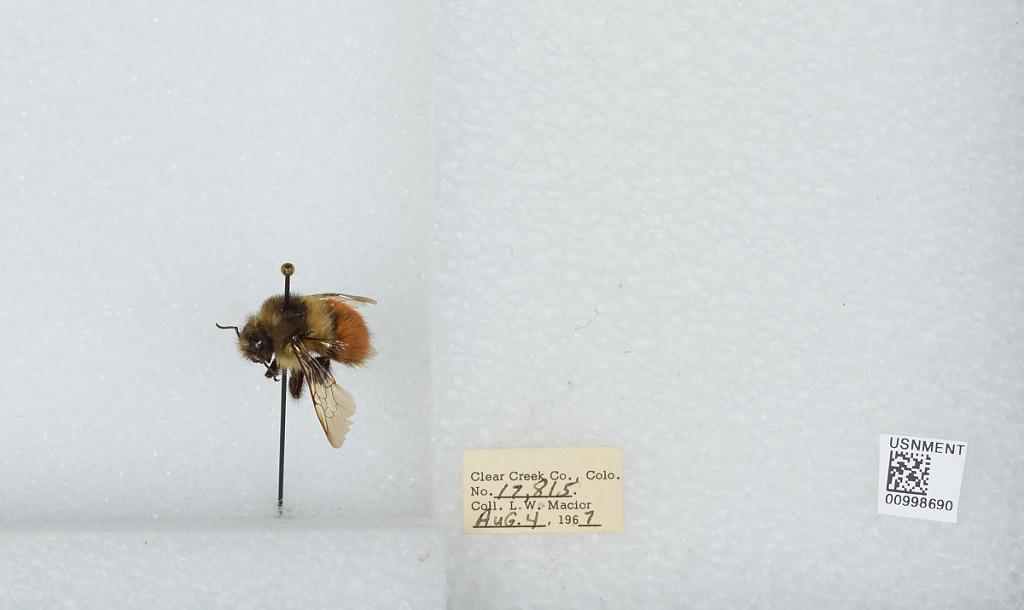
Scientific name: Bombus (Pyrobombus) melanopygus Nylander
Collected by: L. Macior
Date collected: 1967-8-4
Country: United States
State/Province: Colorado
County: Clear Creek
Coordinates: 39.6958, -105.725